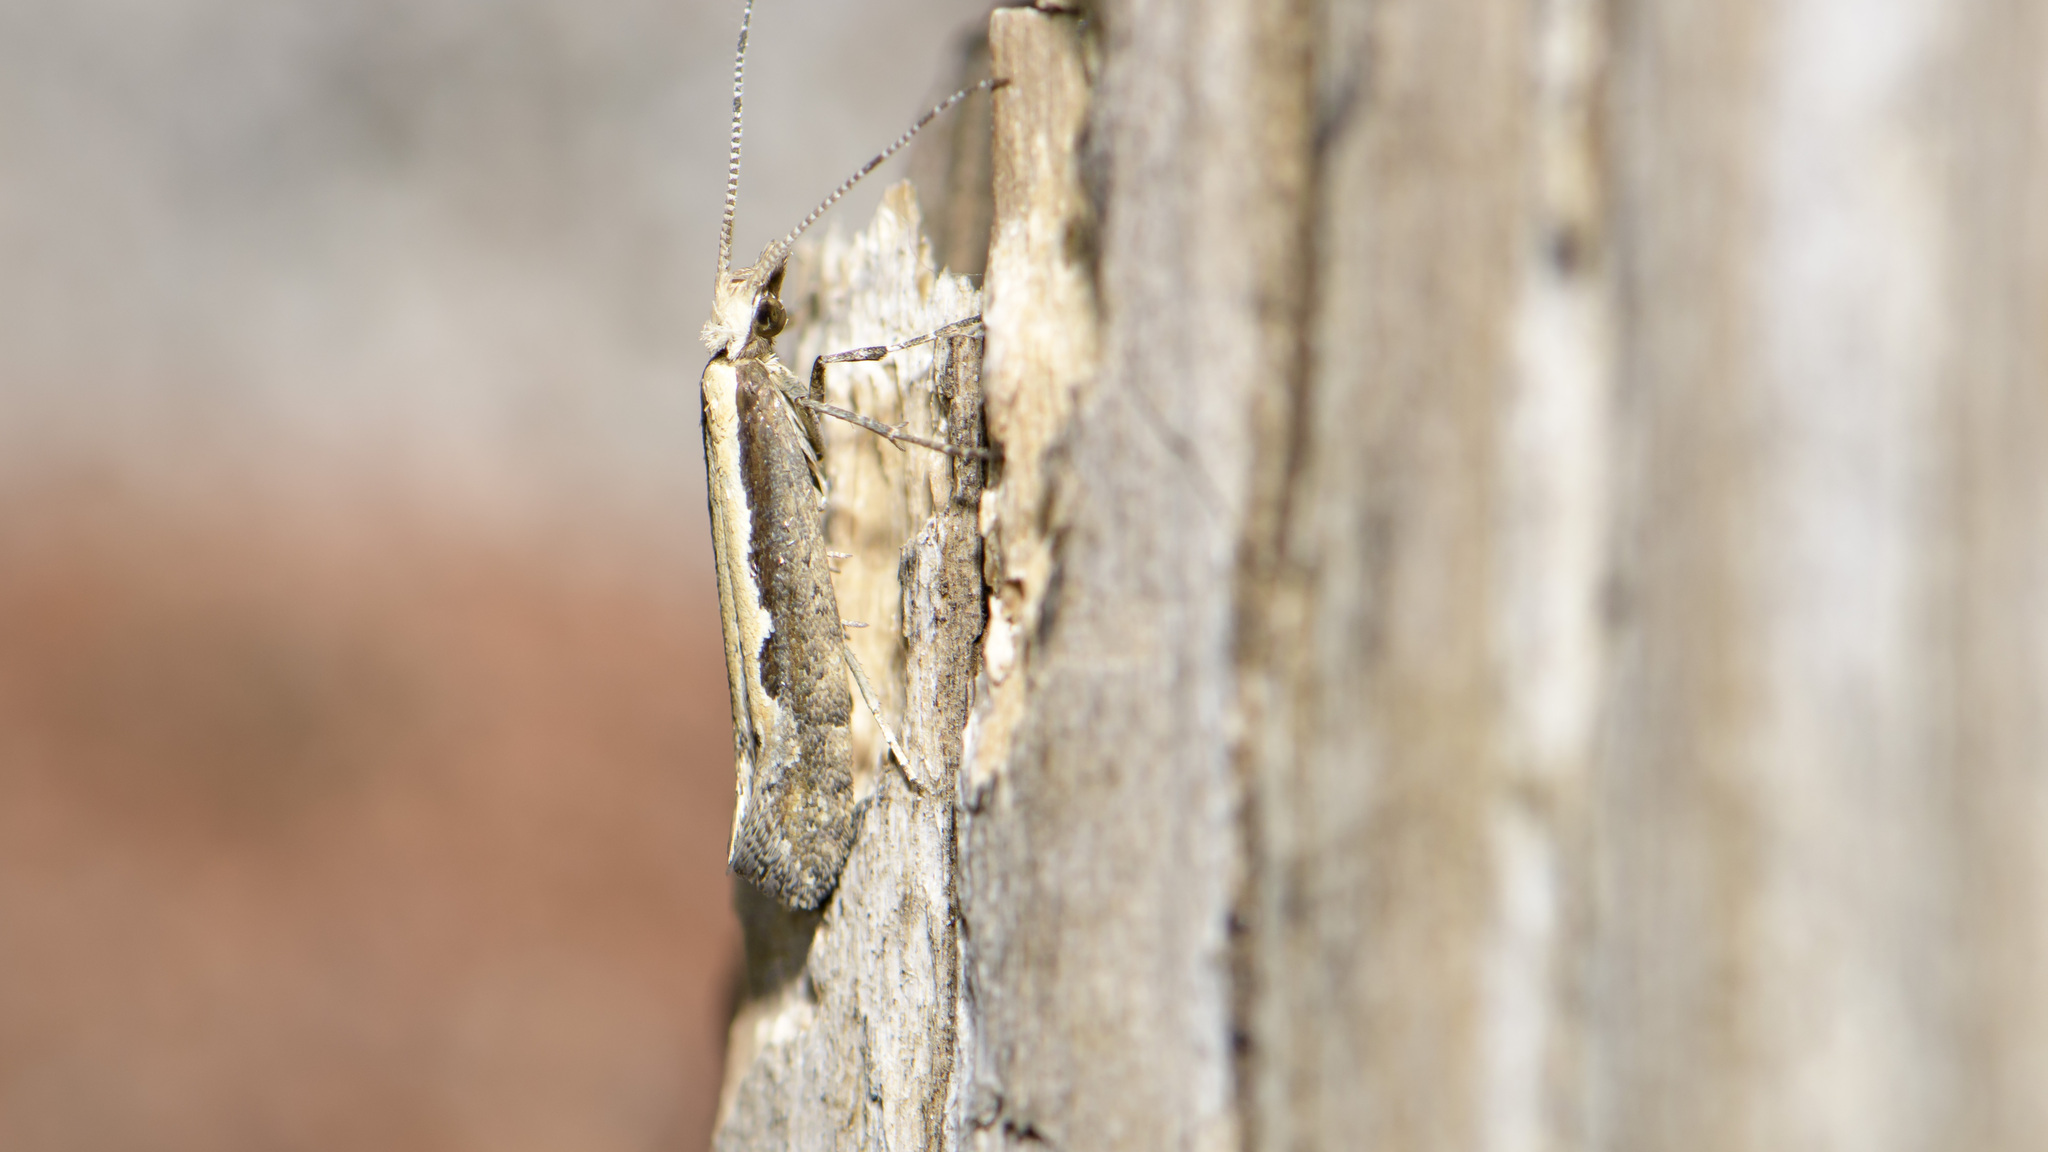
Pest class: diamondback_moth